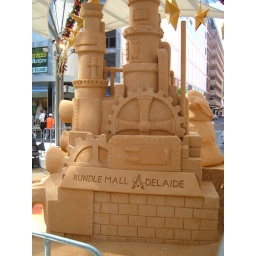
sand castle in rundle mall